Washington Hose and Steam Fire Engine Company, No. 1

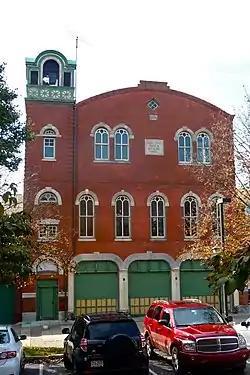
Washington Hose and Steam Fire Engine Company, No. 1. November 2011.

The Washington Hose and Steam Fire Engine Company, No. 1 is located in Conshohocken, Pennsylvania. The building was built in 1877 and was added to the National Register of Historic Places on November 20, 1975.